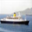
Label: ship